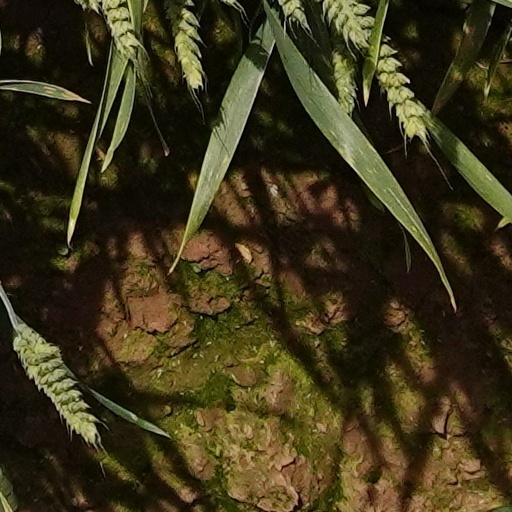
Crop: wheat